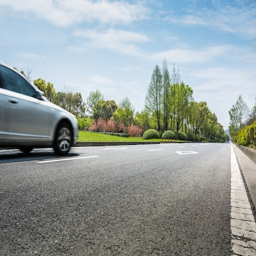
road with a car free photo